Diwan Mulraj Chopra

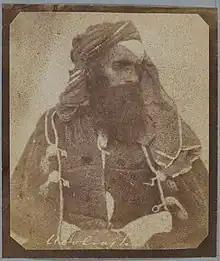
Photograph of Dewan Mulraj in early 1848 during incarceration by the British

Mulraj Chopra (1814 – 11 August 1851) was a Sikh Empire-era administrator who served as the governor (Diwan) of Multan from 1844 to 1849. He is known for being the leader of a Sikh rebellion against the British which led to the Second Anglo-Sikh War.